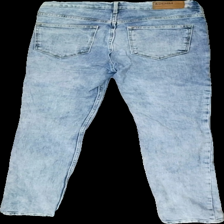
View: back
Type: Jeans
Category: Ladies
Brand: H&M
Brand text on label: & denim
Colors: Blue
Material: 100% cotton
Cut: Regular
Season: All
Trend: Denim
Holes: Major
Damage: hål vid linning
Damage location: top center
Damage 2 location: top center
Price range: <50
Recommended usage: Export
Description: blå jeans med hål på knäna samt skärp hållare lossnat och gjort hål i midjan